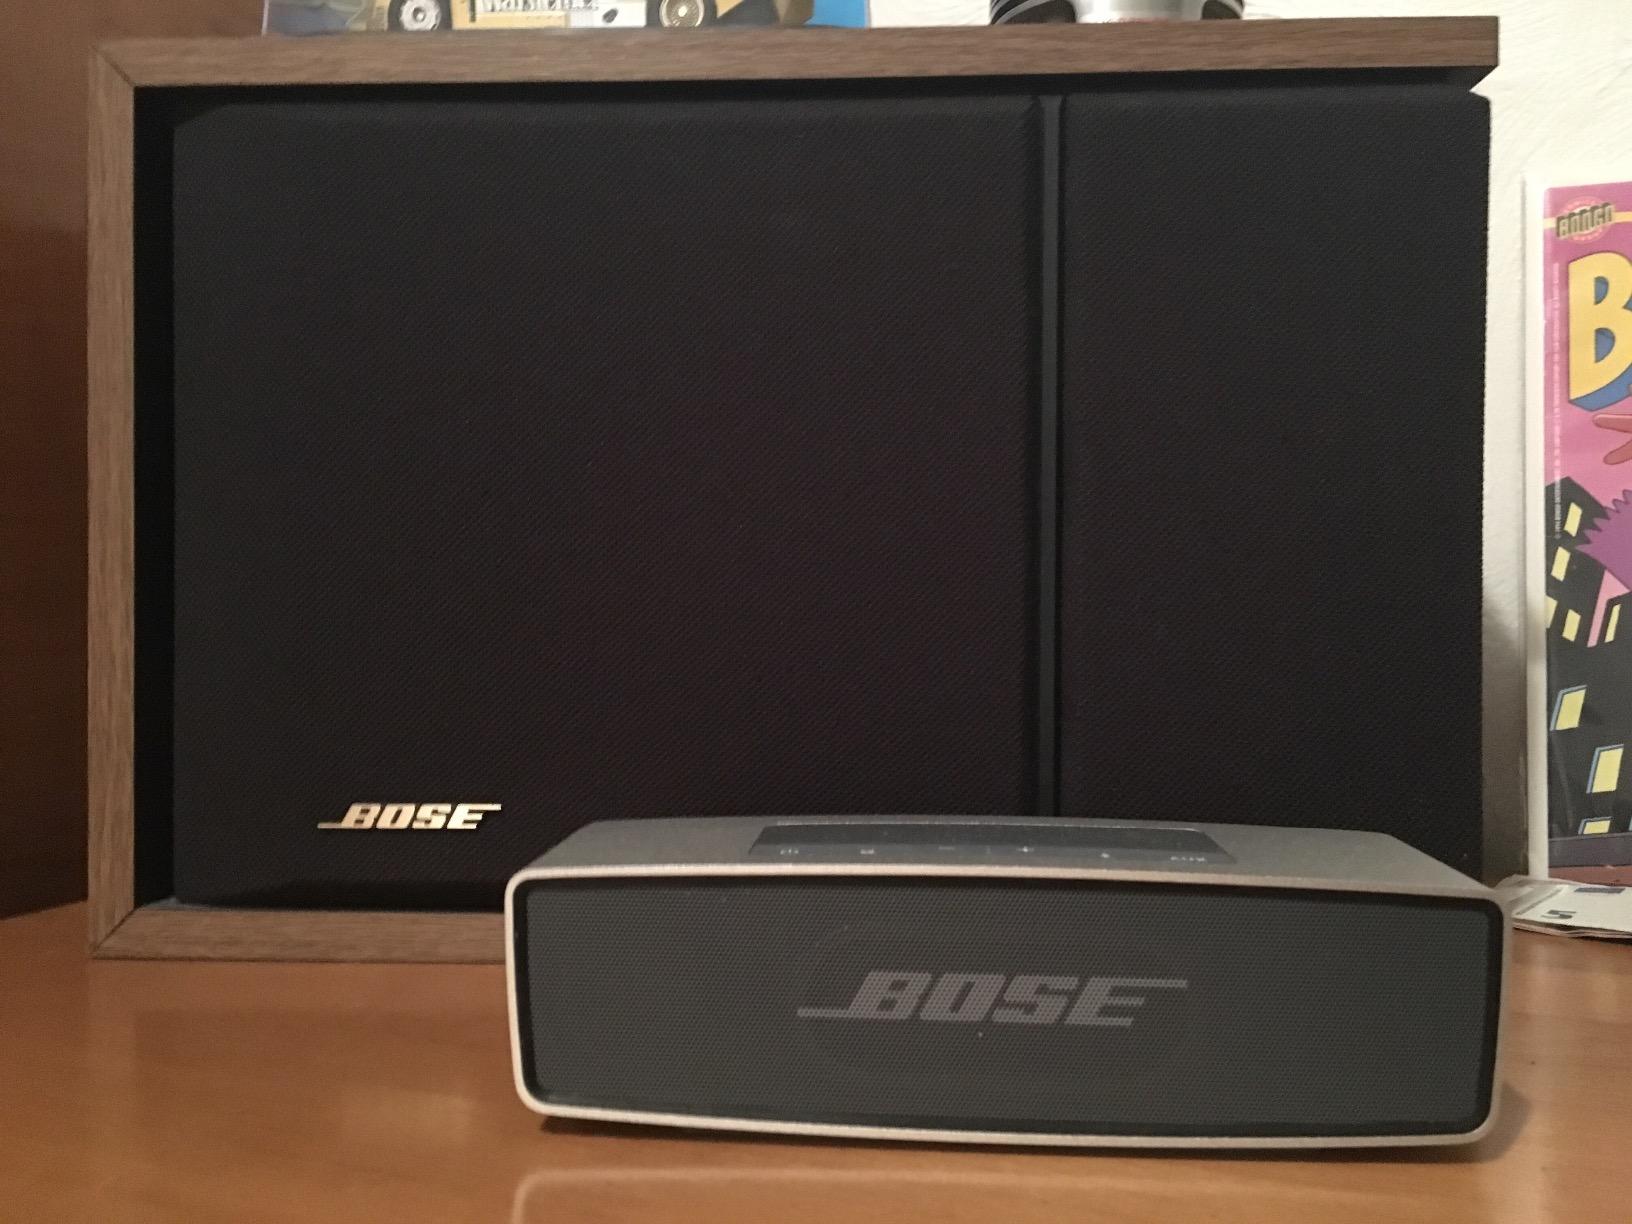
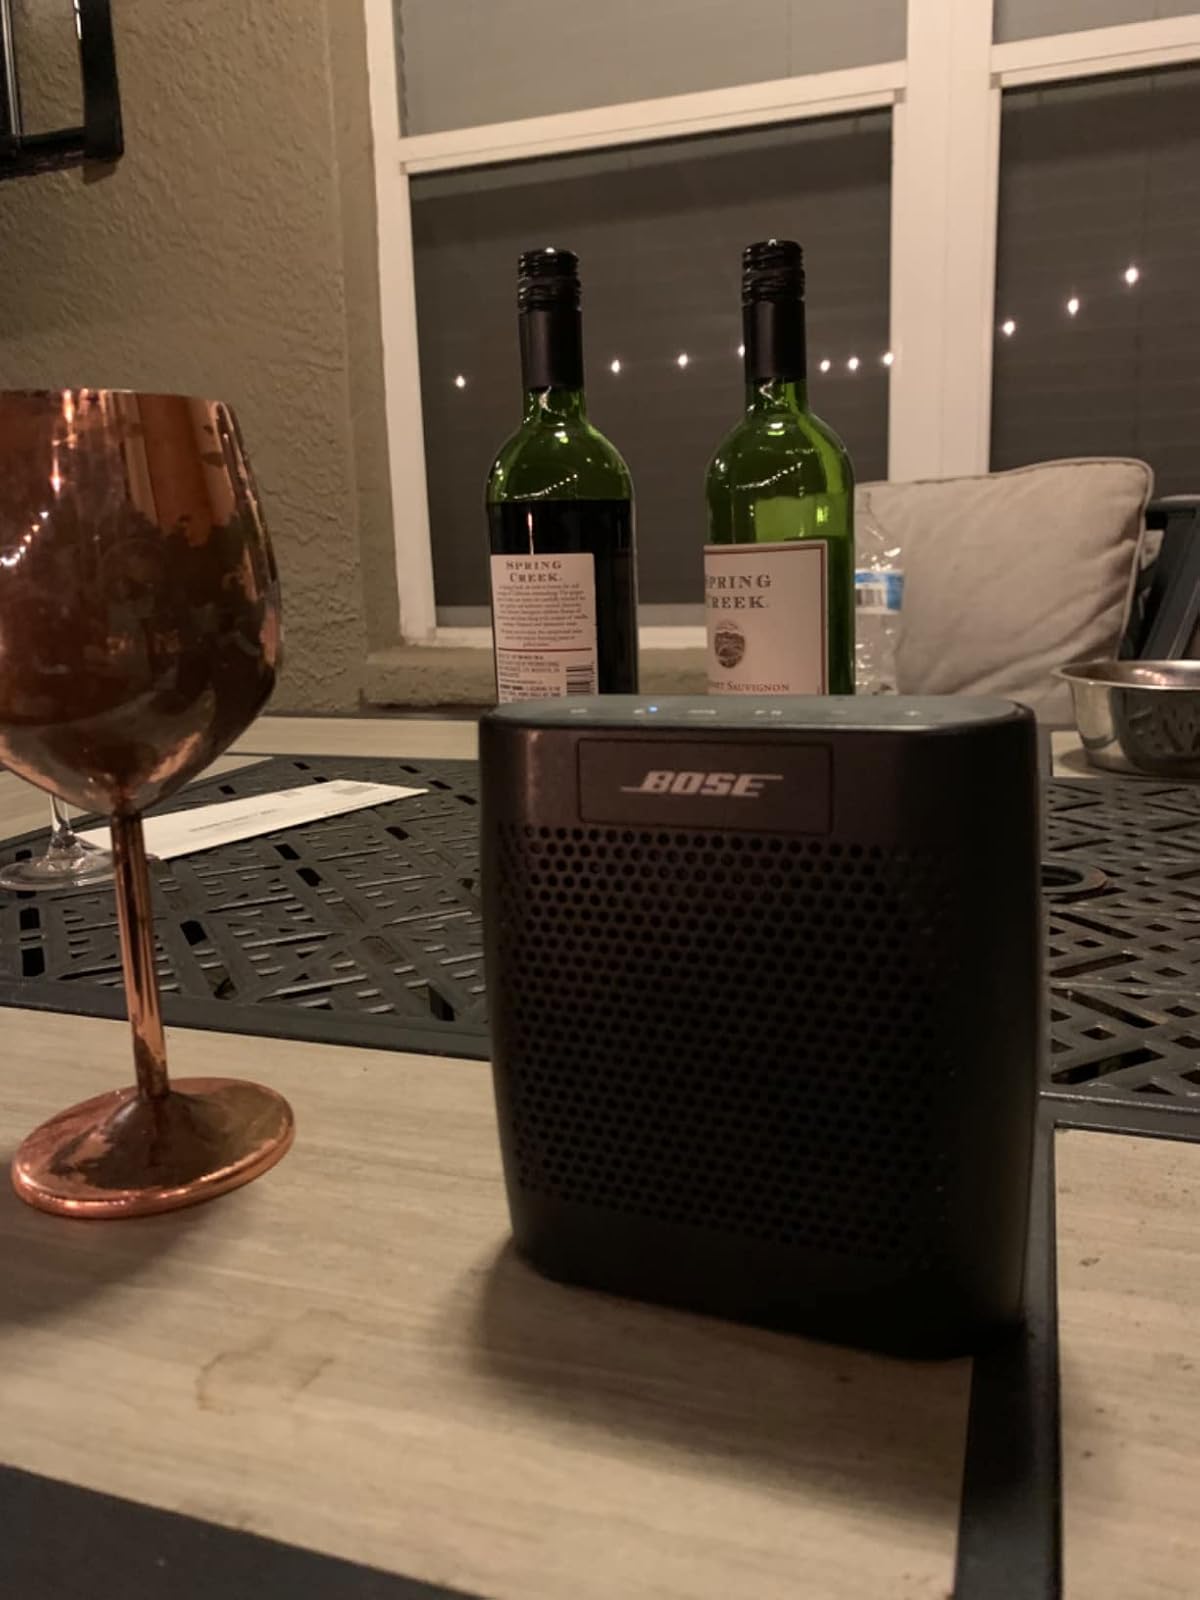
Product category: speaker
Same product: no